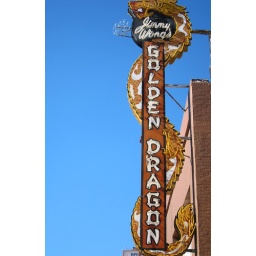
Seeing blue sky every day in December is a treat for a Seattle-ite.